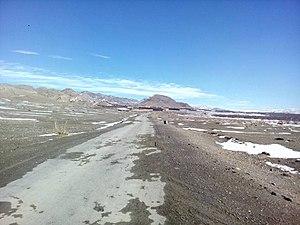
Le district de Pishin est une subdivision administrative du nord de la province du Baloutchistan au Pakistan. Créé en 1975 autour de sa capitale Pishin, le district est proche de la capitale provinciale Quetta.